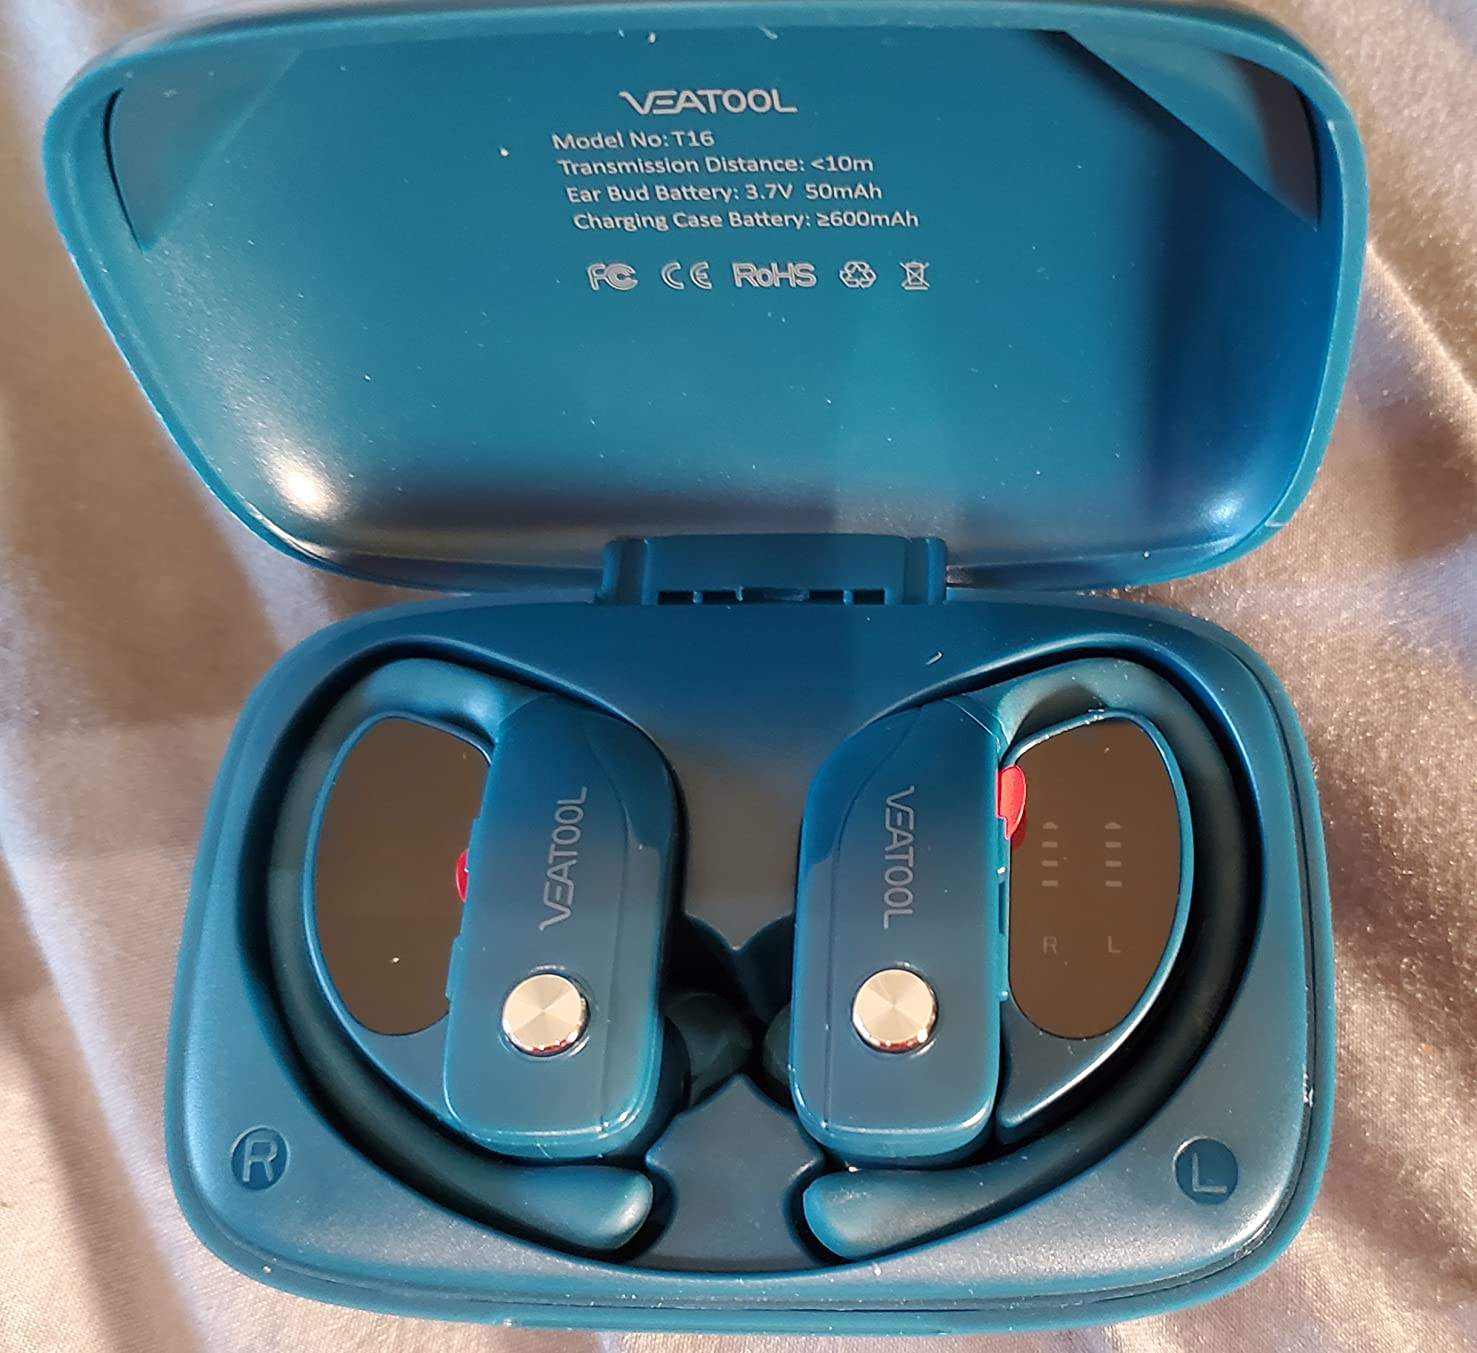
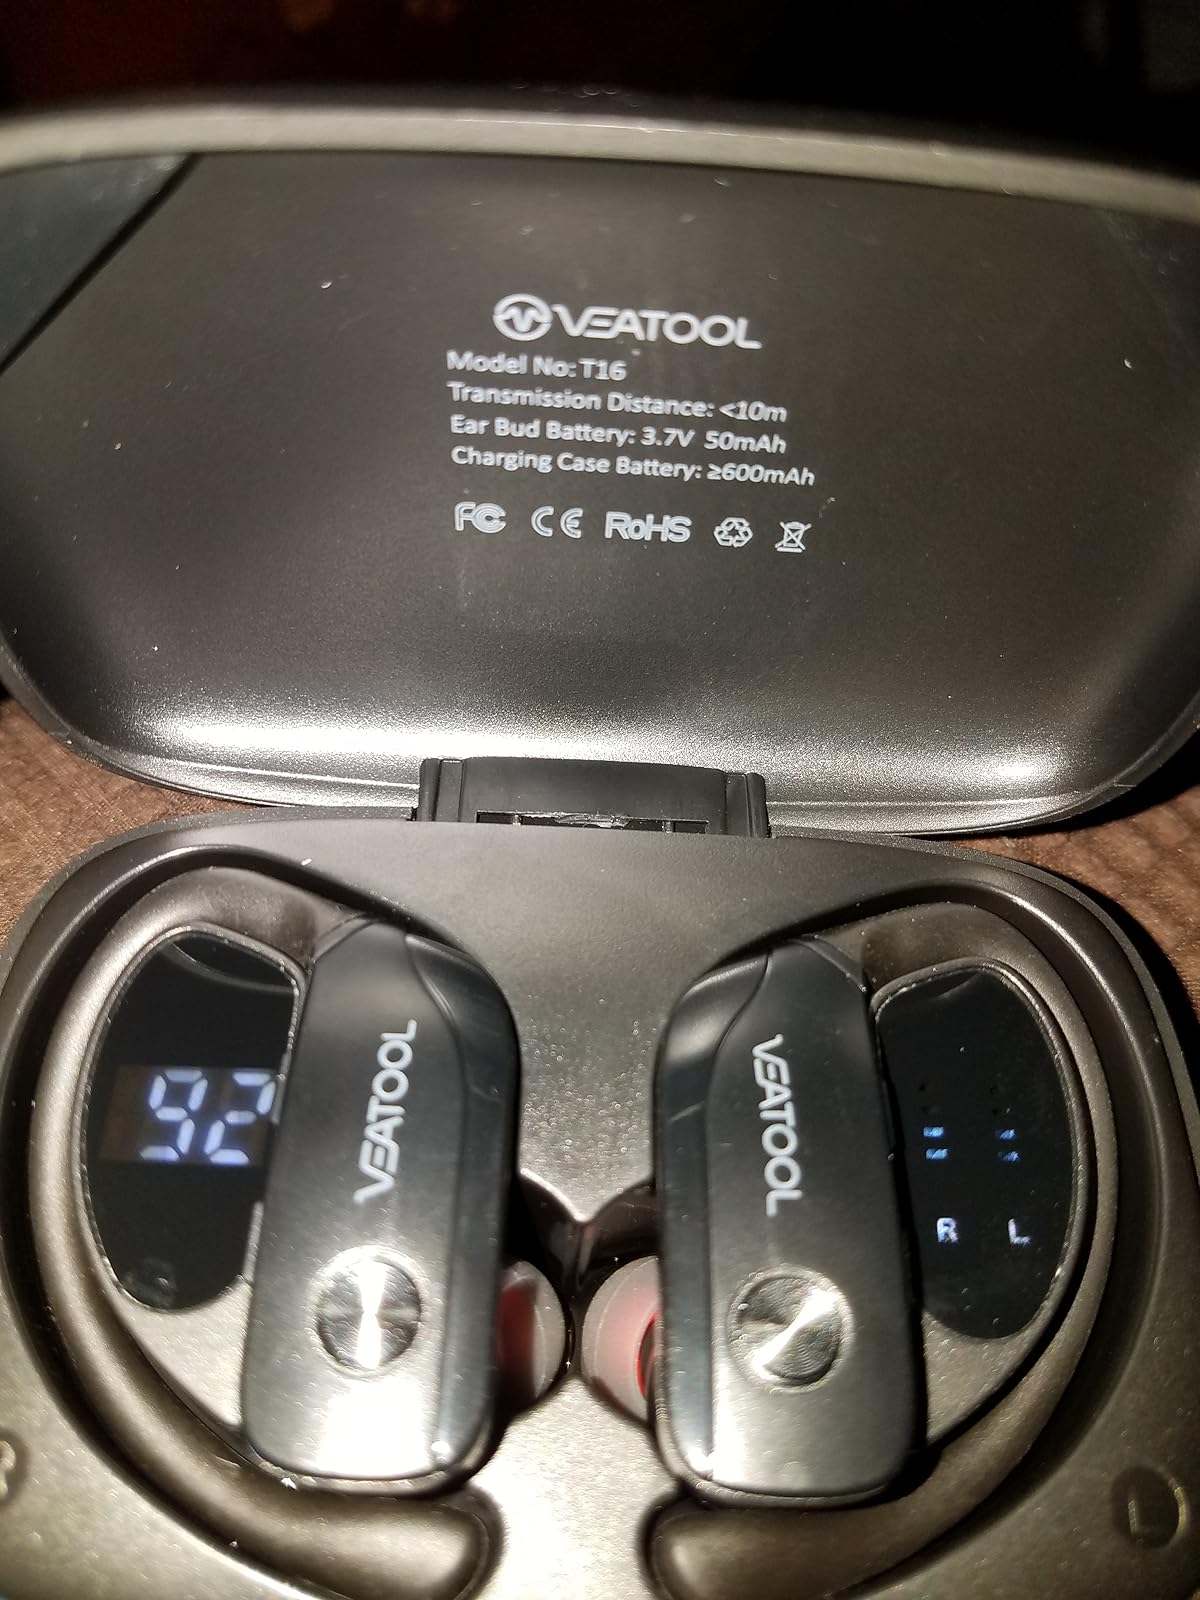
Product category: earbuds
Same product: no